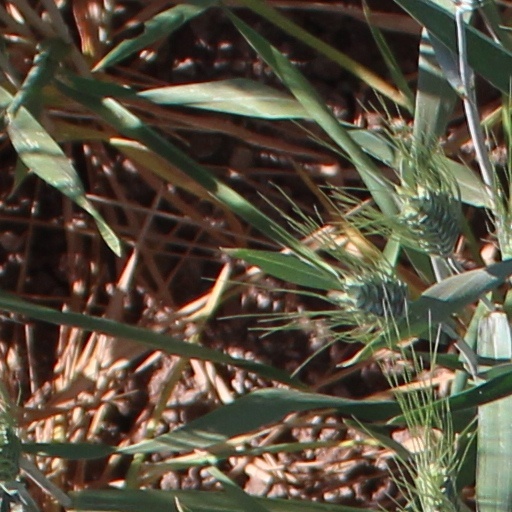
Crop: wheat